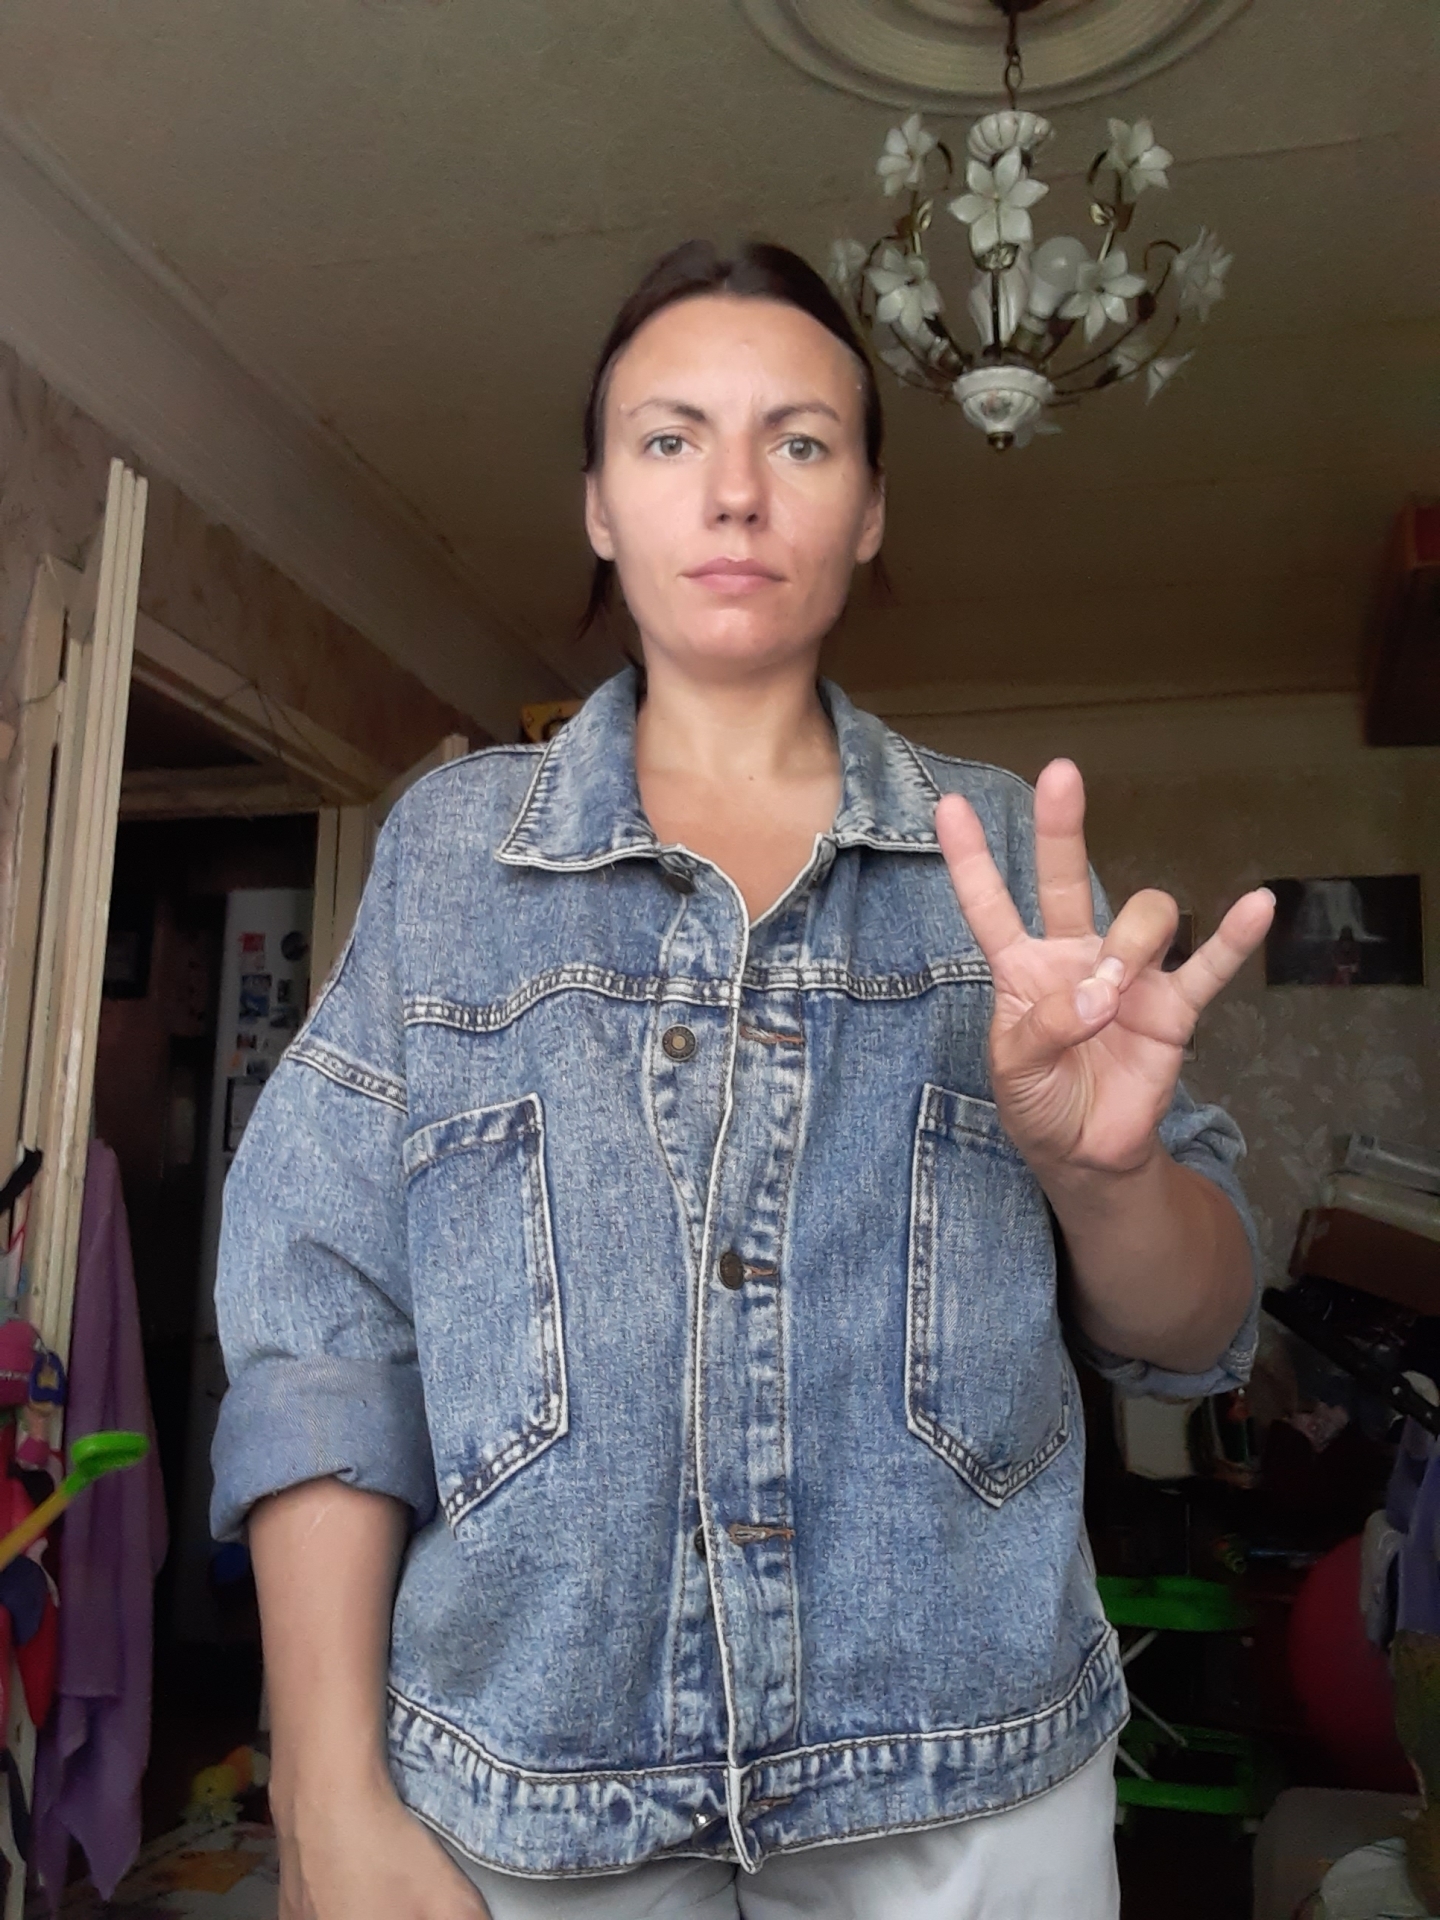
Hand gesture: three3